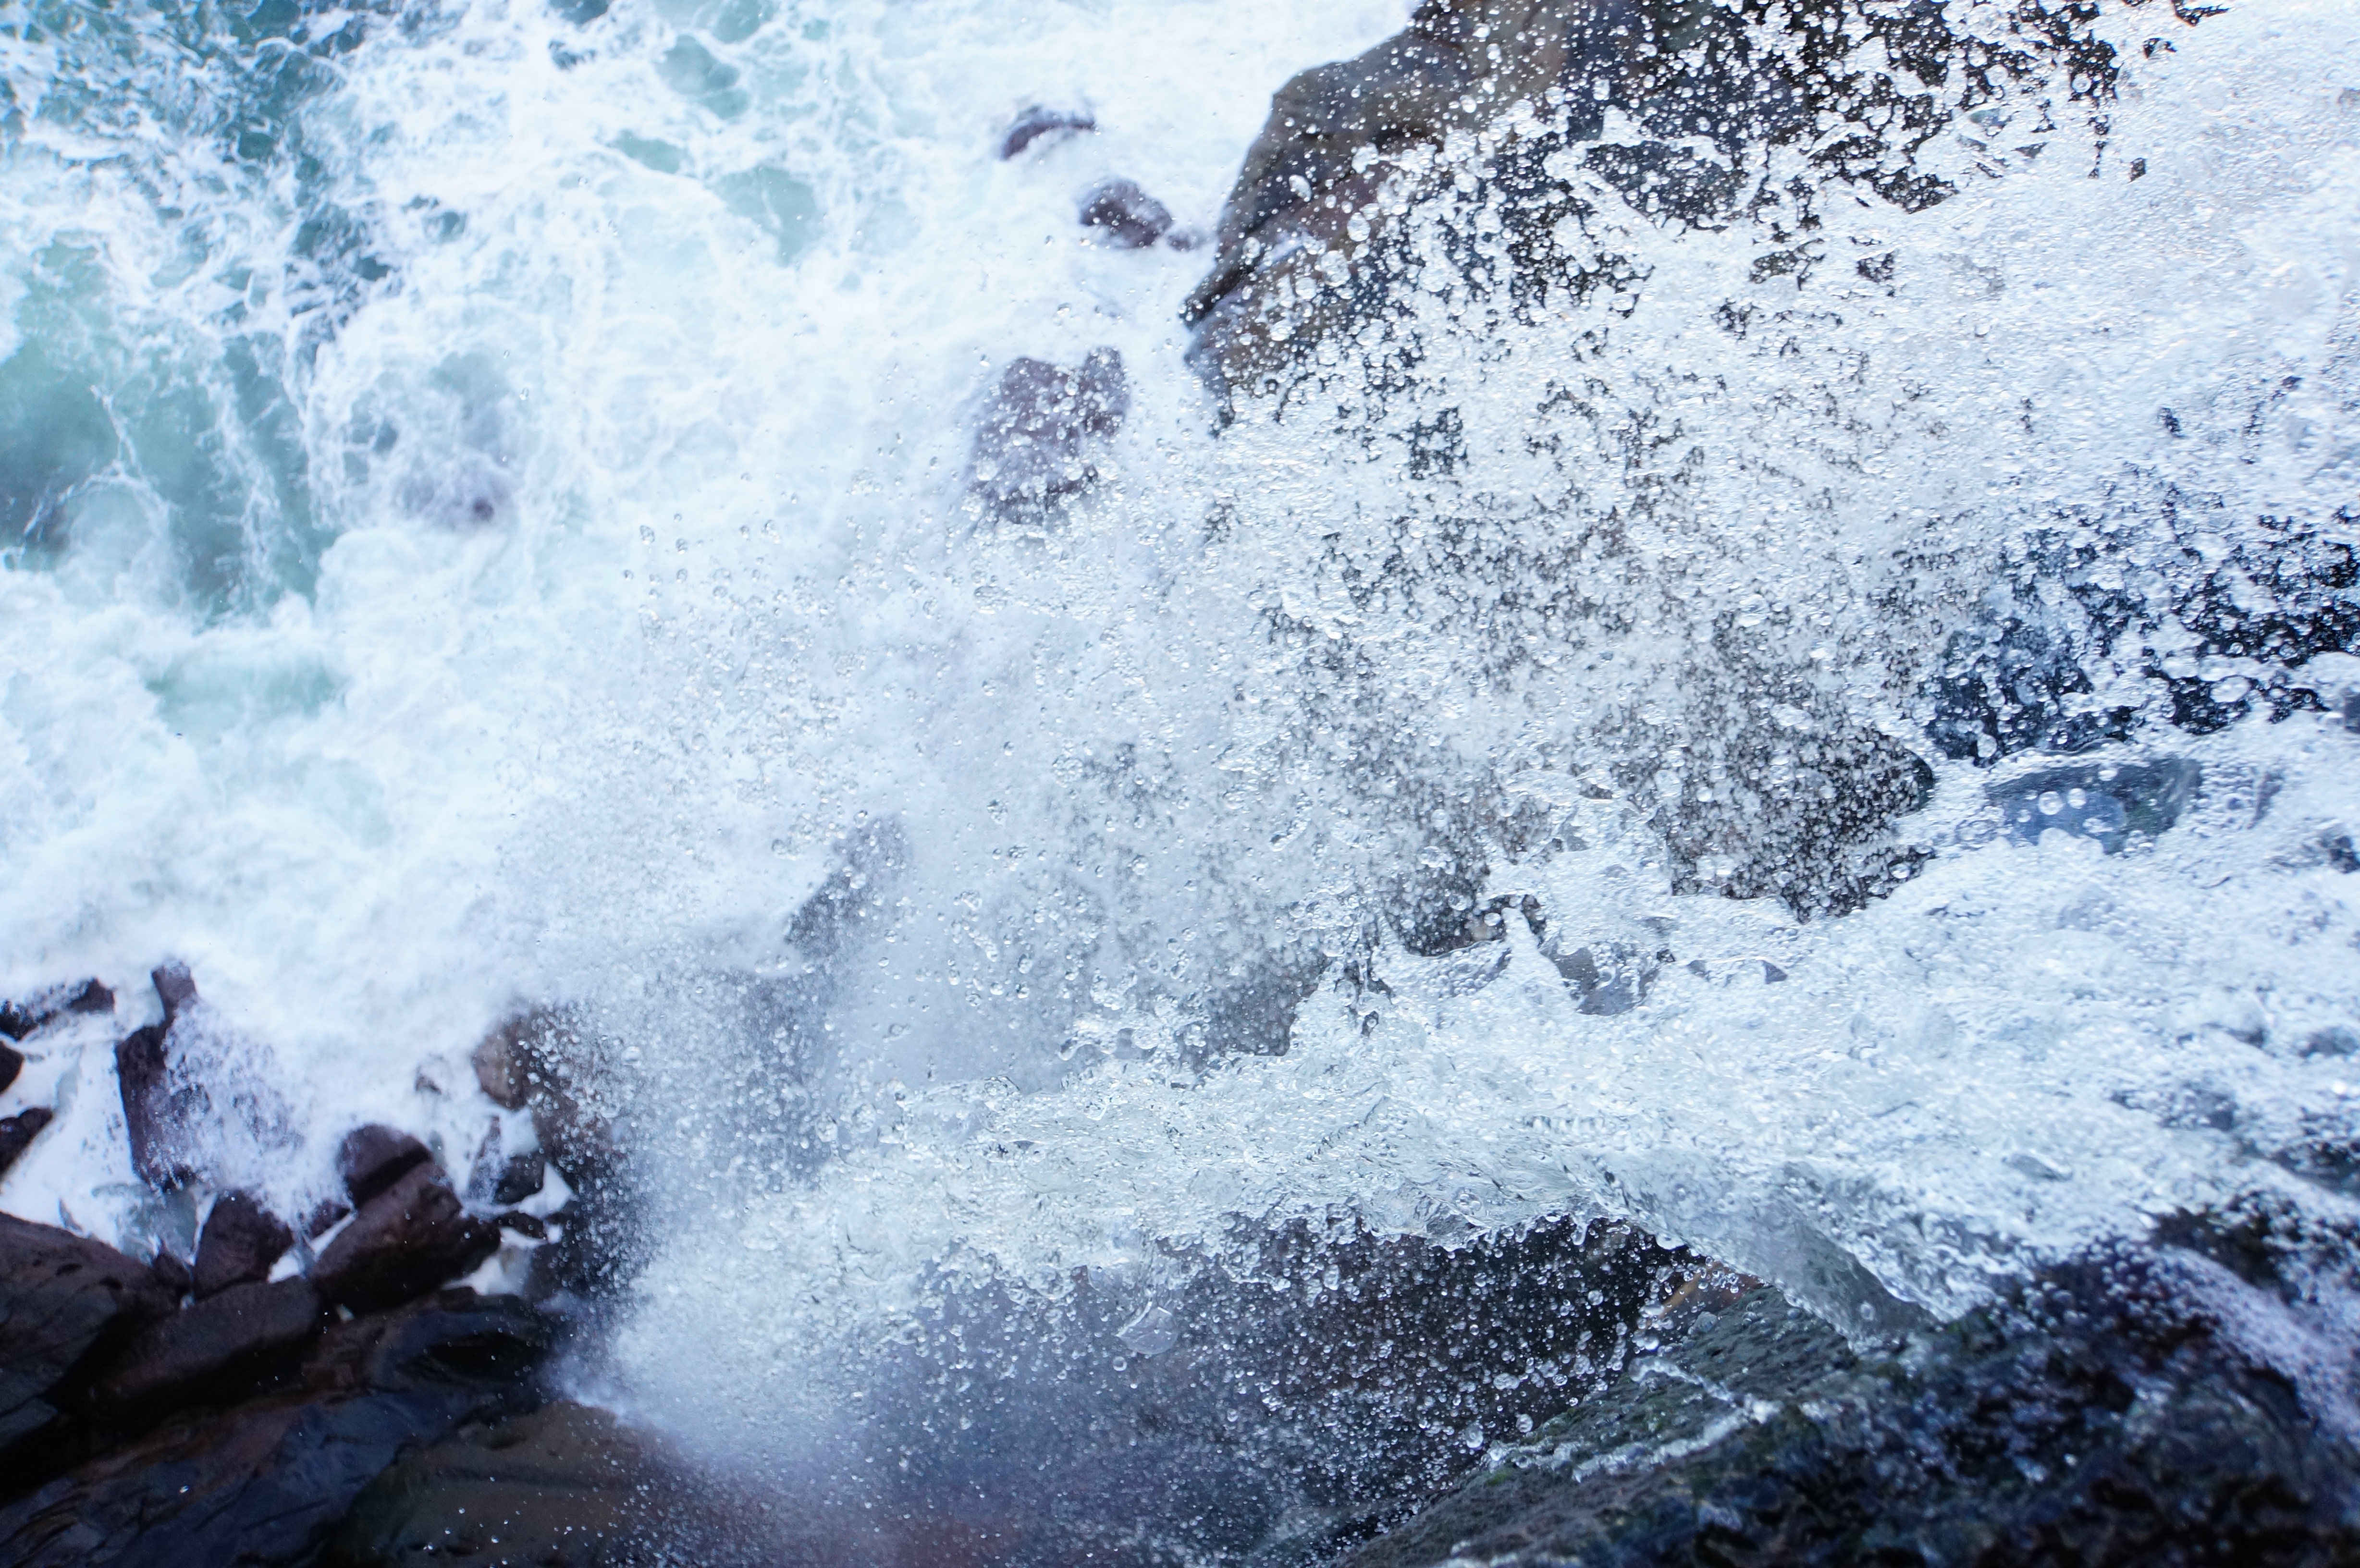
sea, water, rock, ocean, winter, wave, river, rapid, extreme sport, boating, geological phenomenon, wind wave